Indo pop

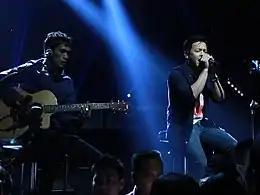

Iwan Fals was very popular at that time, and his music is still a favourite of many people. The songs are quite political; they raise many issues, such as war ("Puing"), the environment ("Isi Rimba Tak Ada Tempat Berpijak Lagi"), poverty ("Siang Sebrang Istana"), and child labour ("Sore Tugu Pancoran"). The songs often criticise the government. Some of his songs were banned by the authoritarian Suharto government at that time.